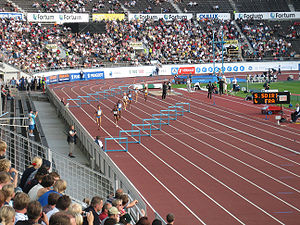
400 meter hækkeløb
400 m hækkeløb, Helsinki, 2005
"400 meter hækkeløb er en atletikdisciplin, der er på programmet til store mesterskaber, herunder de olympiske lege. Løbet svarer til en omgang på et almindeligt atletikstadion på den inderste bane, men i modsætning til det almindelige 400 m løb er der på banen opstillet ti forhindringer i form af ""hække"", som skal passeres i spring.